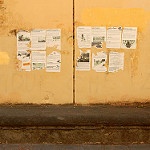
Scene: Outdoor